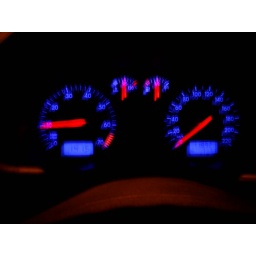
something not too common in a car in chile... blue indicators., but asome for me.